John E. Hyten

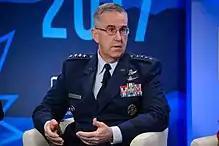
Hyten at the Halifax International Security Forum 2017

Hyten was commissioned into the United States Air Force on August 23, 1981, as a second lieutenant. From 1981 to 1985, he was assigned as a configuration management officer, later becoming chief of the Configuration Management Division, for the Automated Systems Program Office at Gunter Air Force Base, Alabama. He then was reassigned to Los Angeles Air Force Base, California, from 1985 to 1989 as chief of the Software Development Branch and, thereafter, as chief of the Engineering and Acquisition Division of the Space Defense Programs Office.